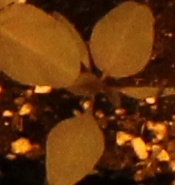
Label: Redroot Pigweed